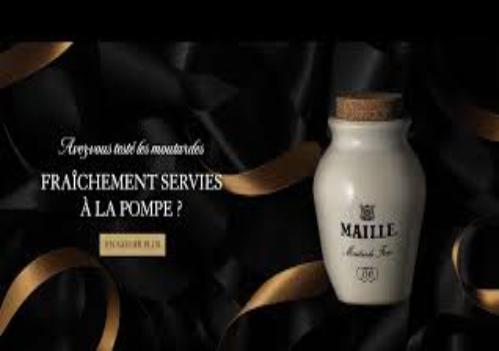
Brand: Maille
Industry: Food